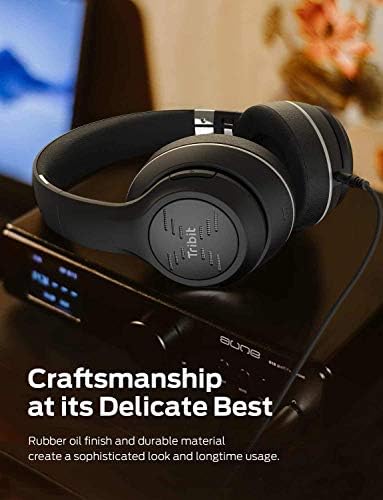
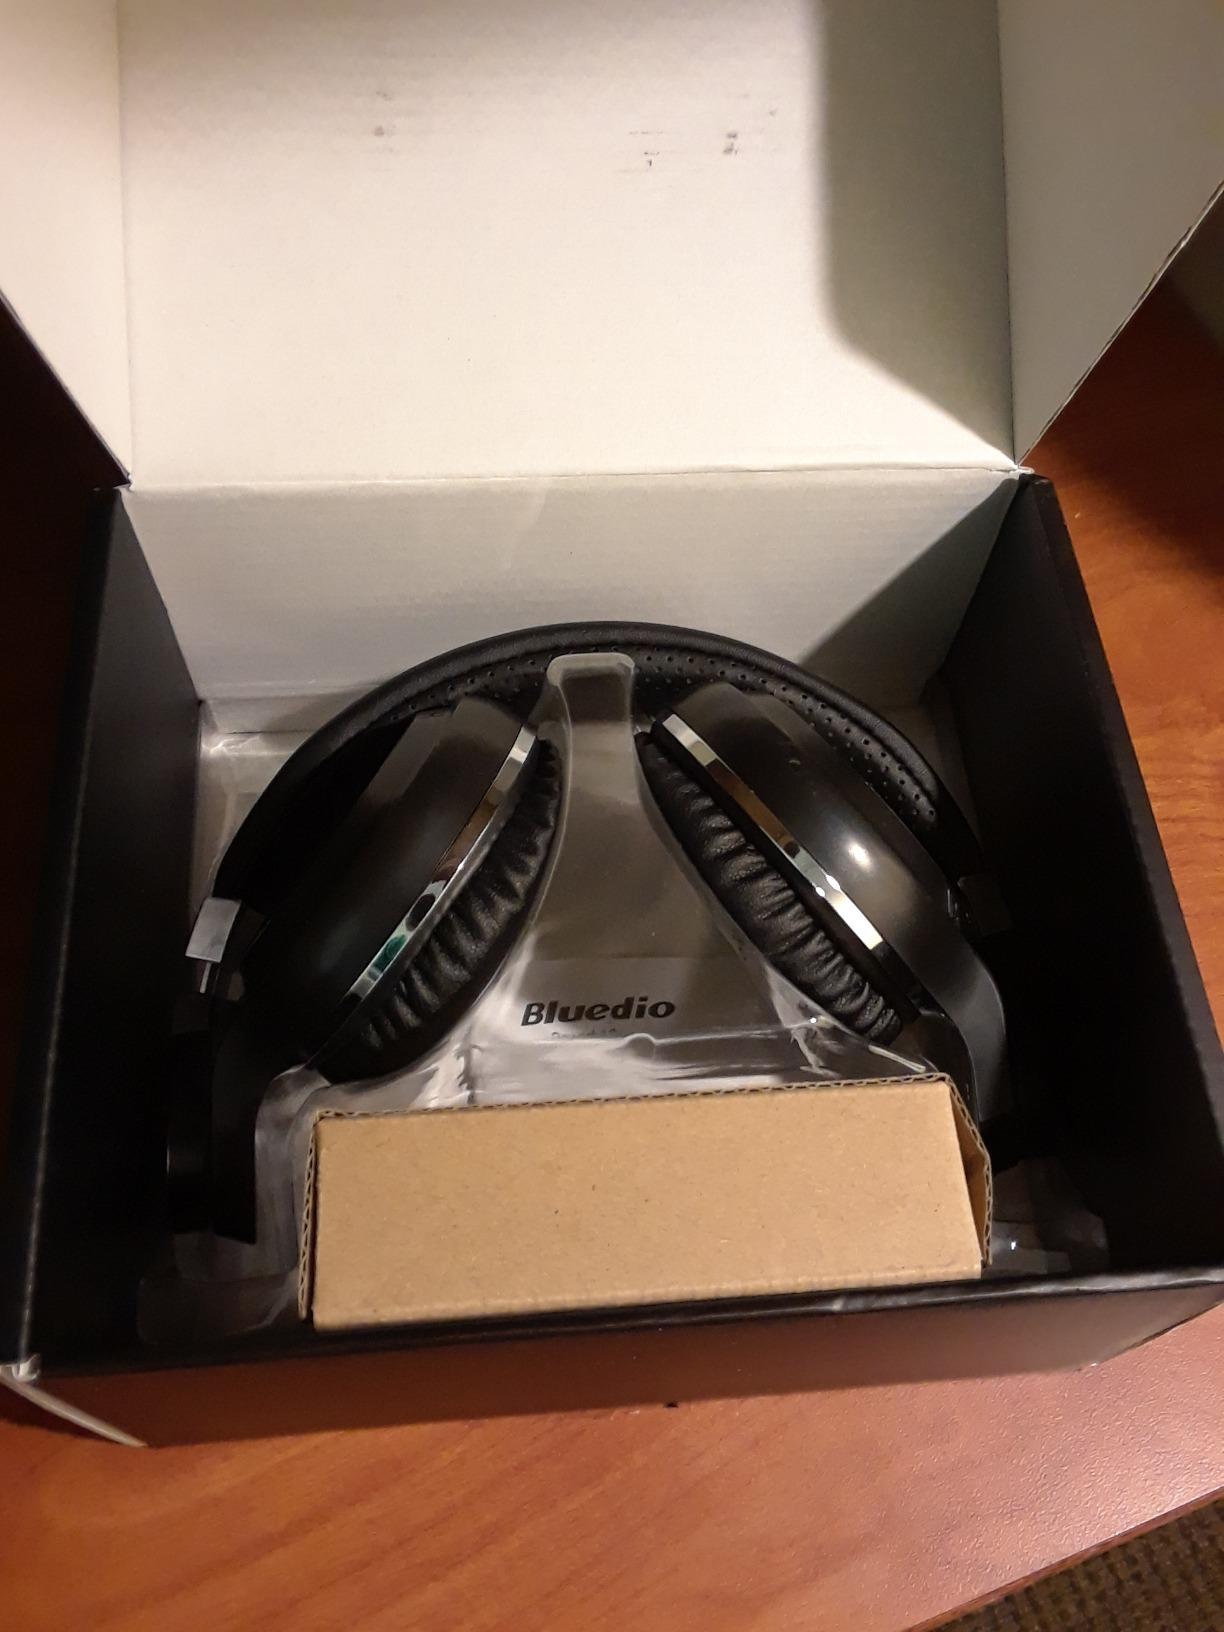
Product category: headphones
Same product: no